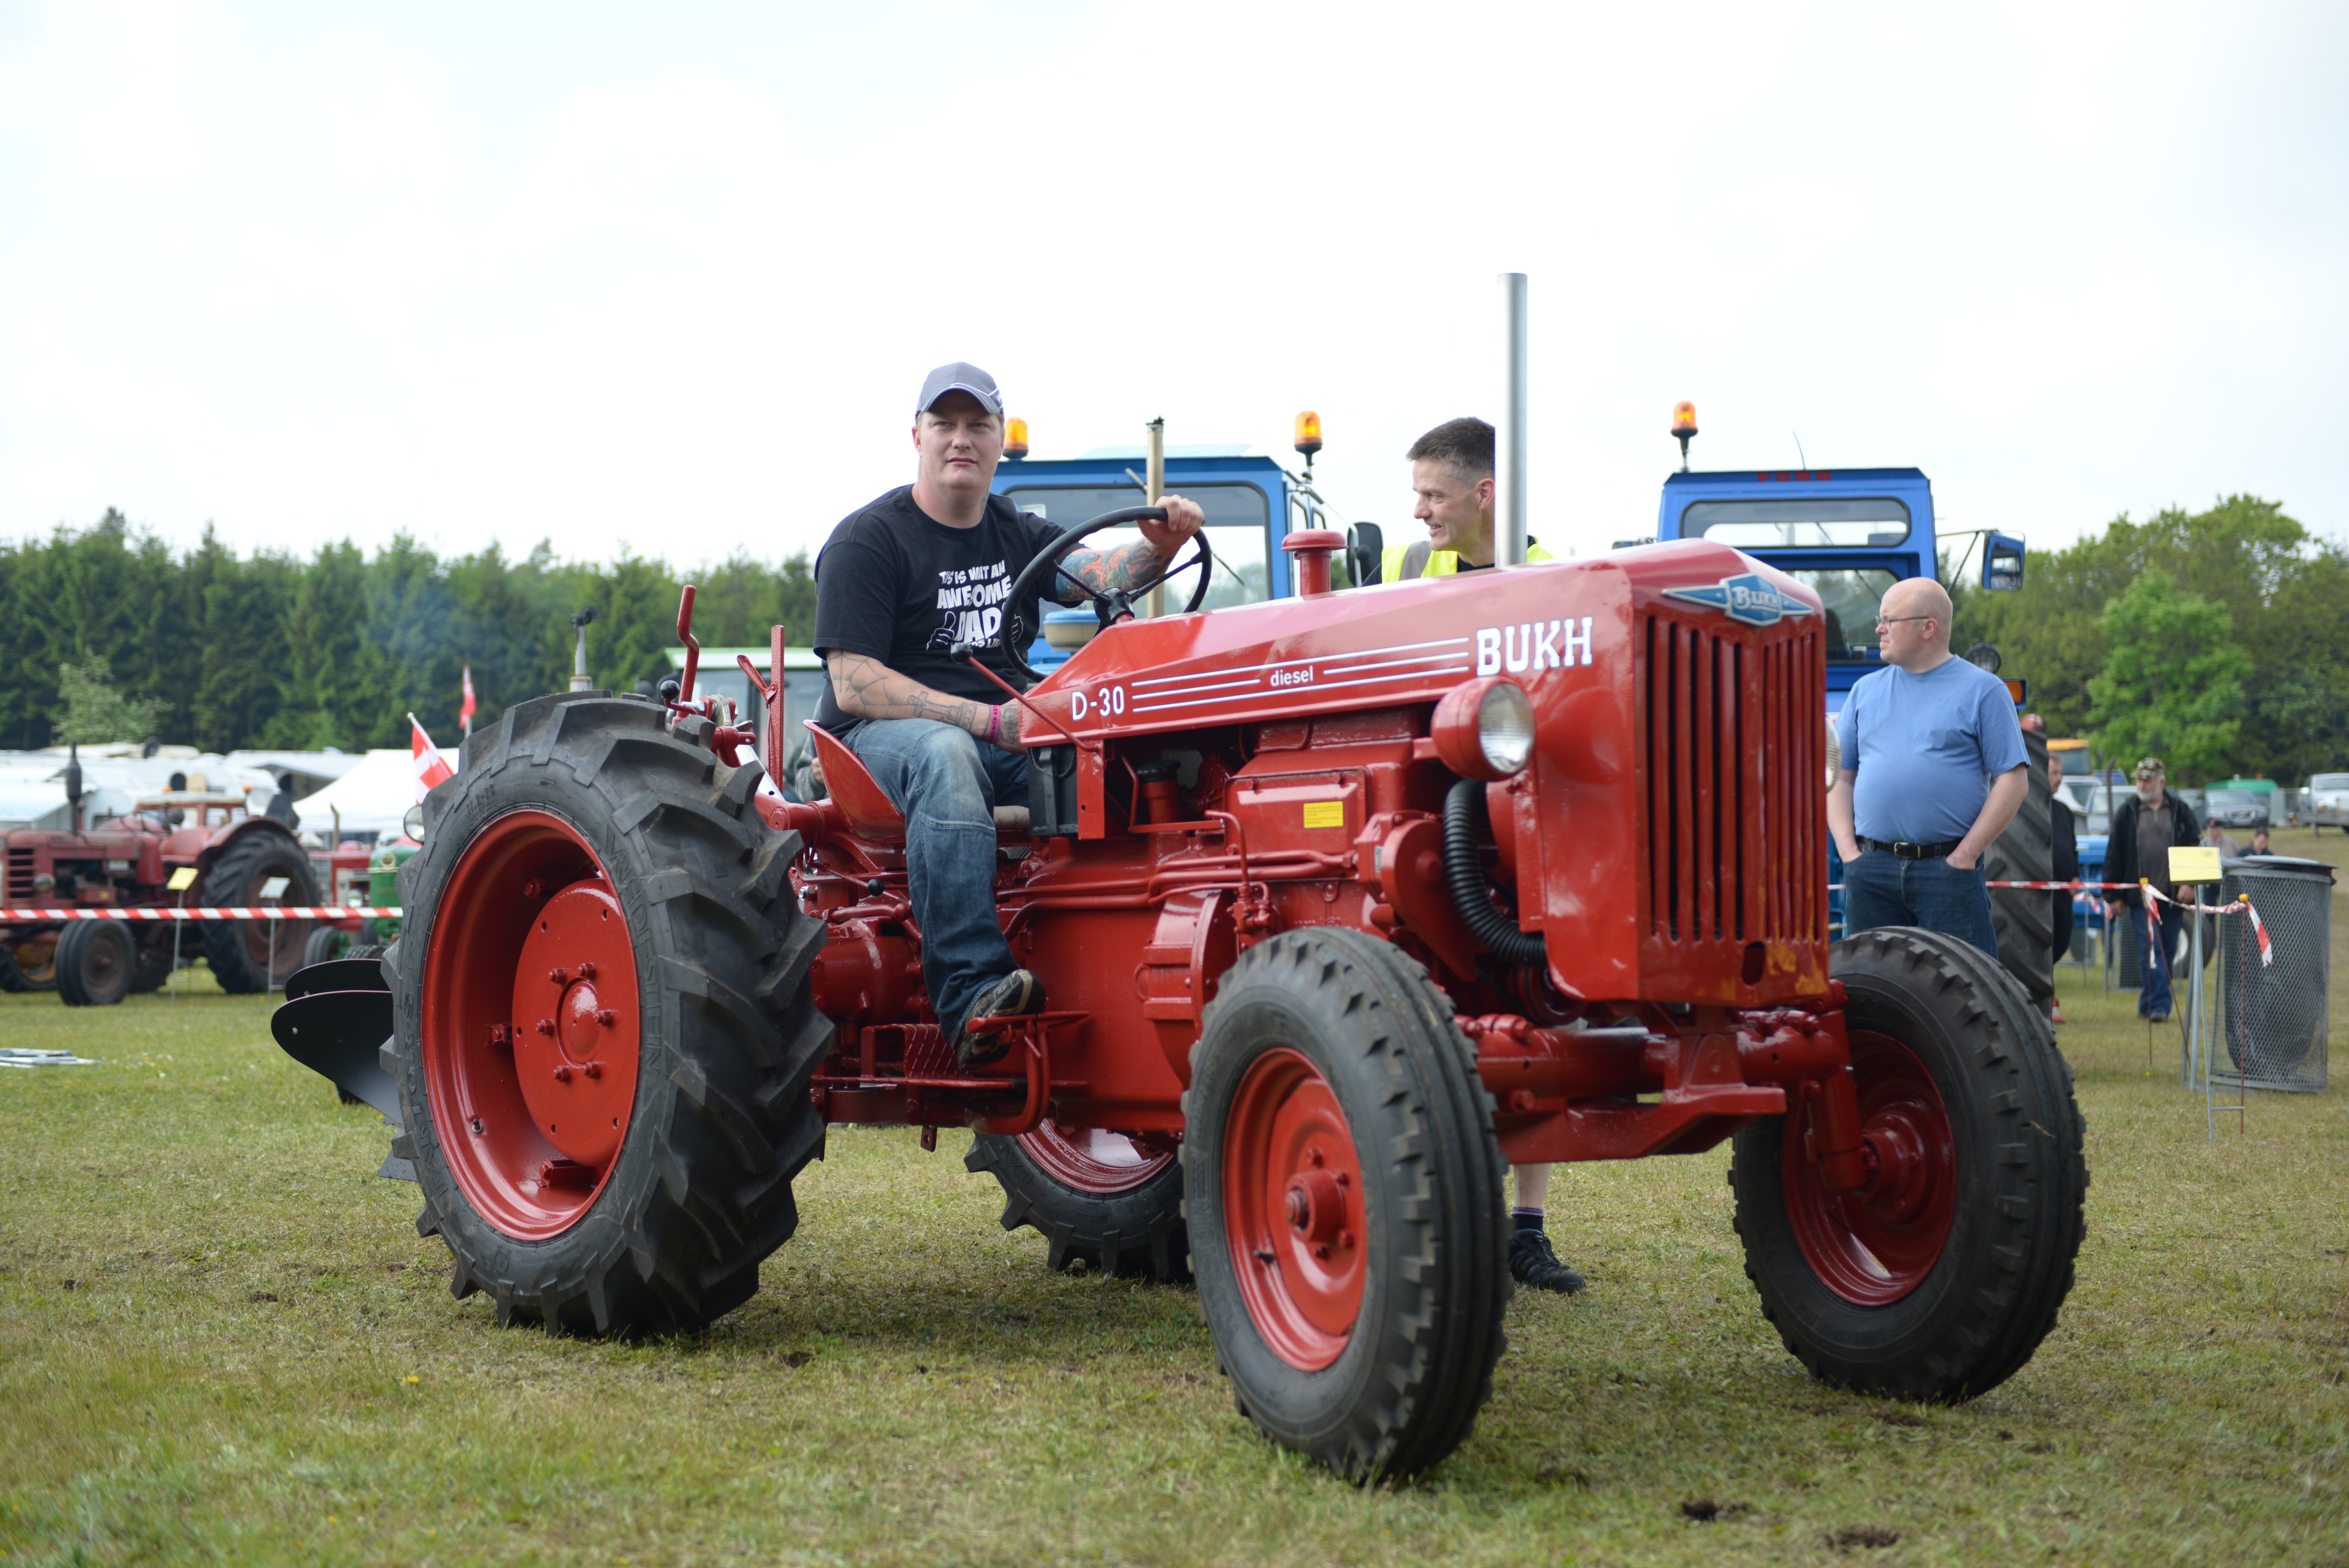
tractor, vehicle, agricultural machinery, land vehicle, wheel, field, agriculture, farm